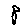
Label: 8